Bridgestone

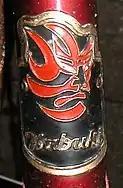
Kabuki head badge

The Bridgestone Cycle Co Ltd. originated in 1949. It offers bicycles under its own brand and under the Anchor brand.